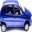
Label: automobile